Seneca M. Dorr

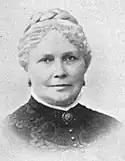
Julia C. R. Dorr, wife of Seneca M. Dorr.

Seneca Milo Dorr was born in Chatham Center, New York on August 14, 1820. An acquaintance of Martin Van Buren, he studied law, passed the bar, and practiced in Ghent. In 1857, he moved to Rutland, Vermont, where he practiced law and became active in the marble business. Dorr also became involved in banking and stockbrokerage.